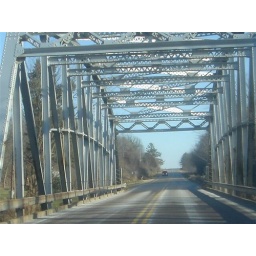
bridge over troubled water